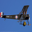
Label: airplane